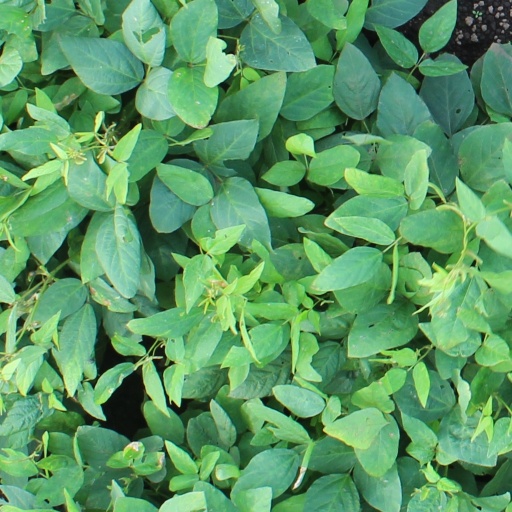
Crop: soybean